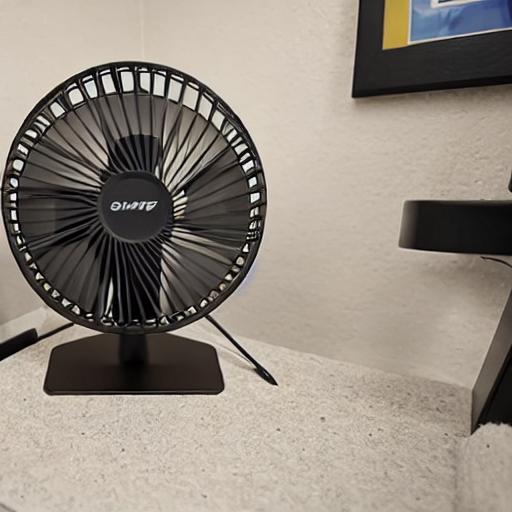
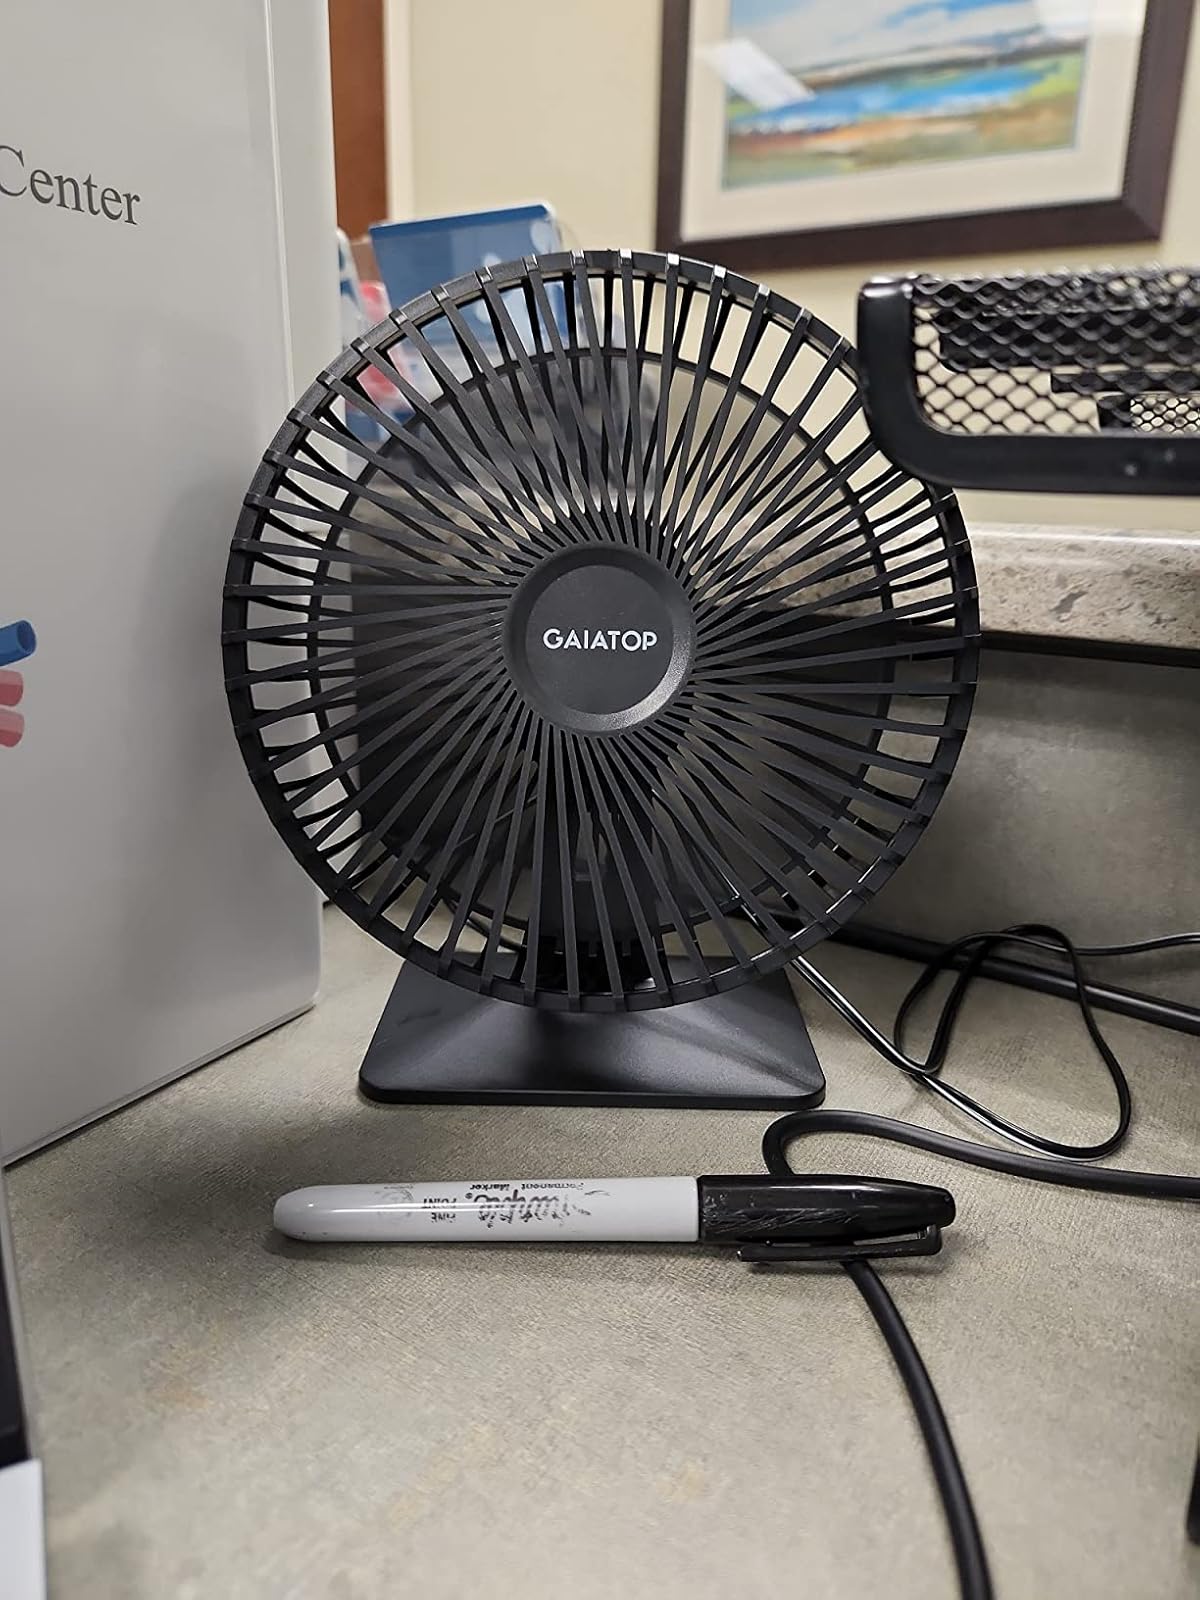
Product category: fan
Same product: no